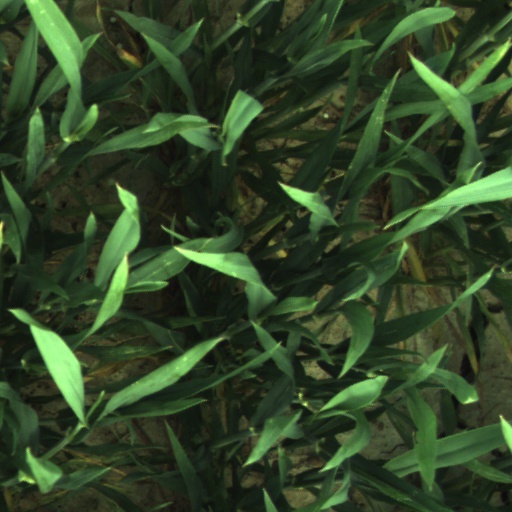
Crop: wheat